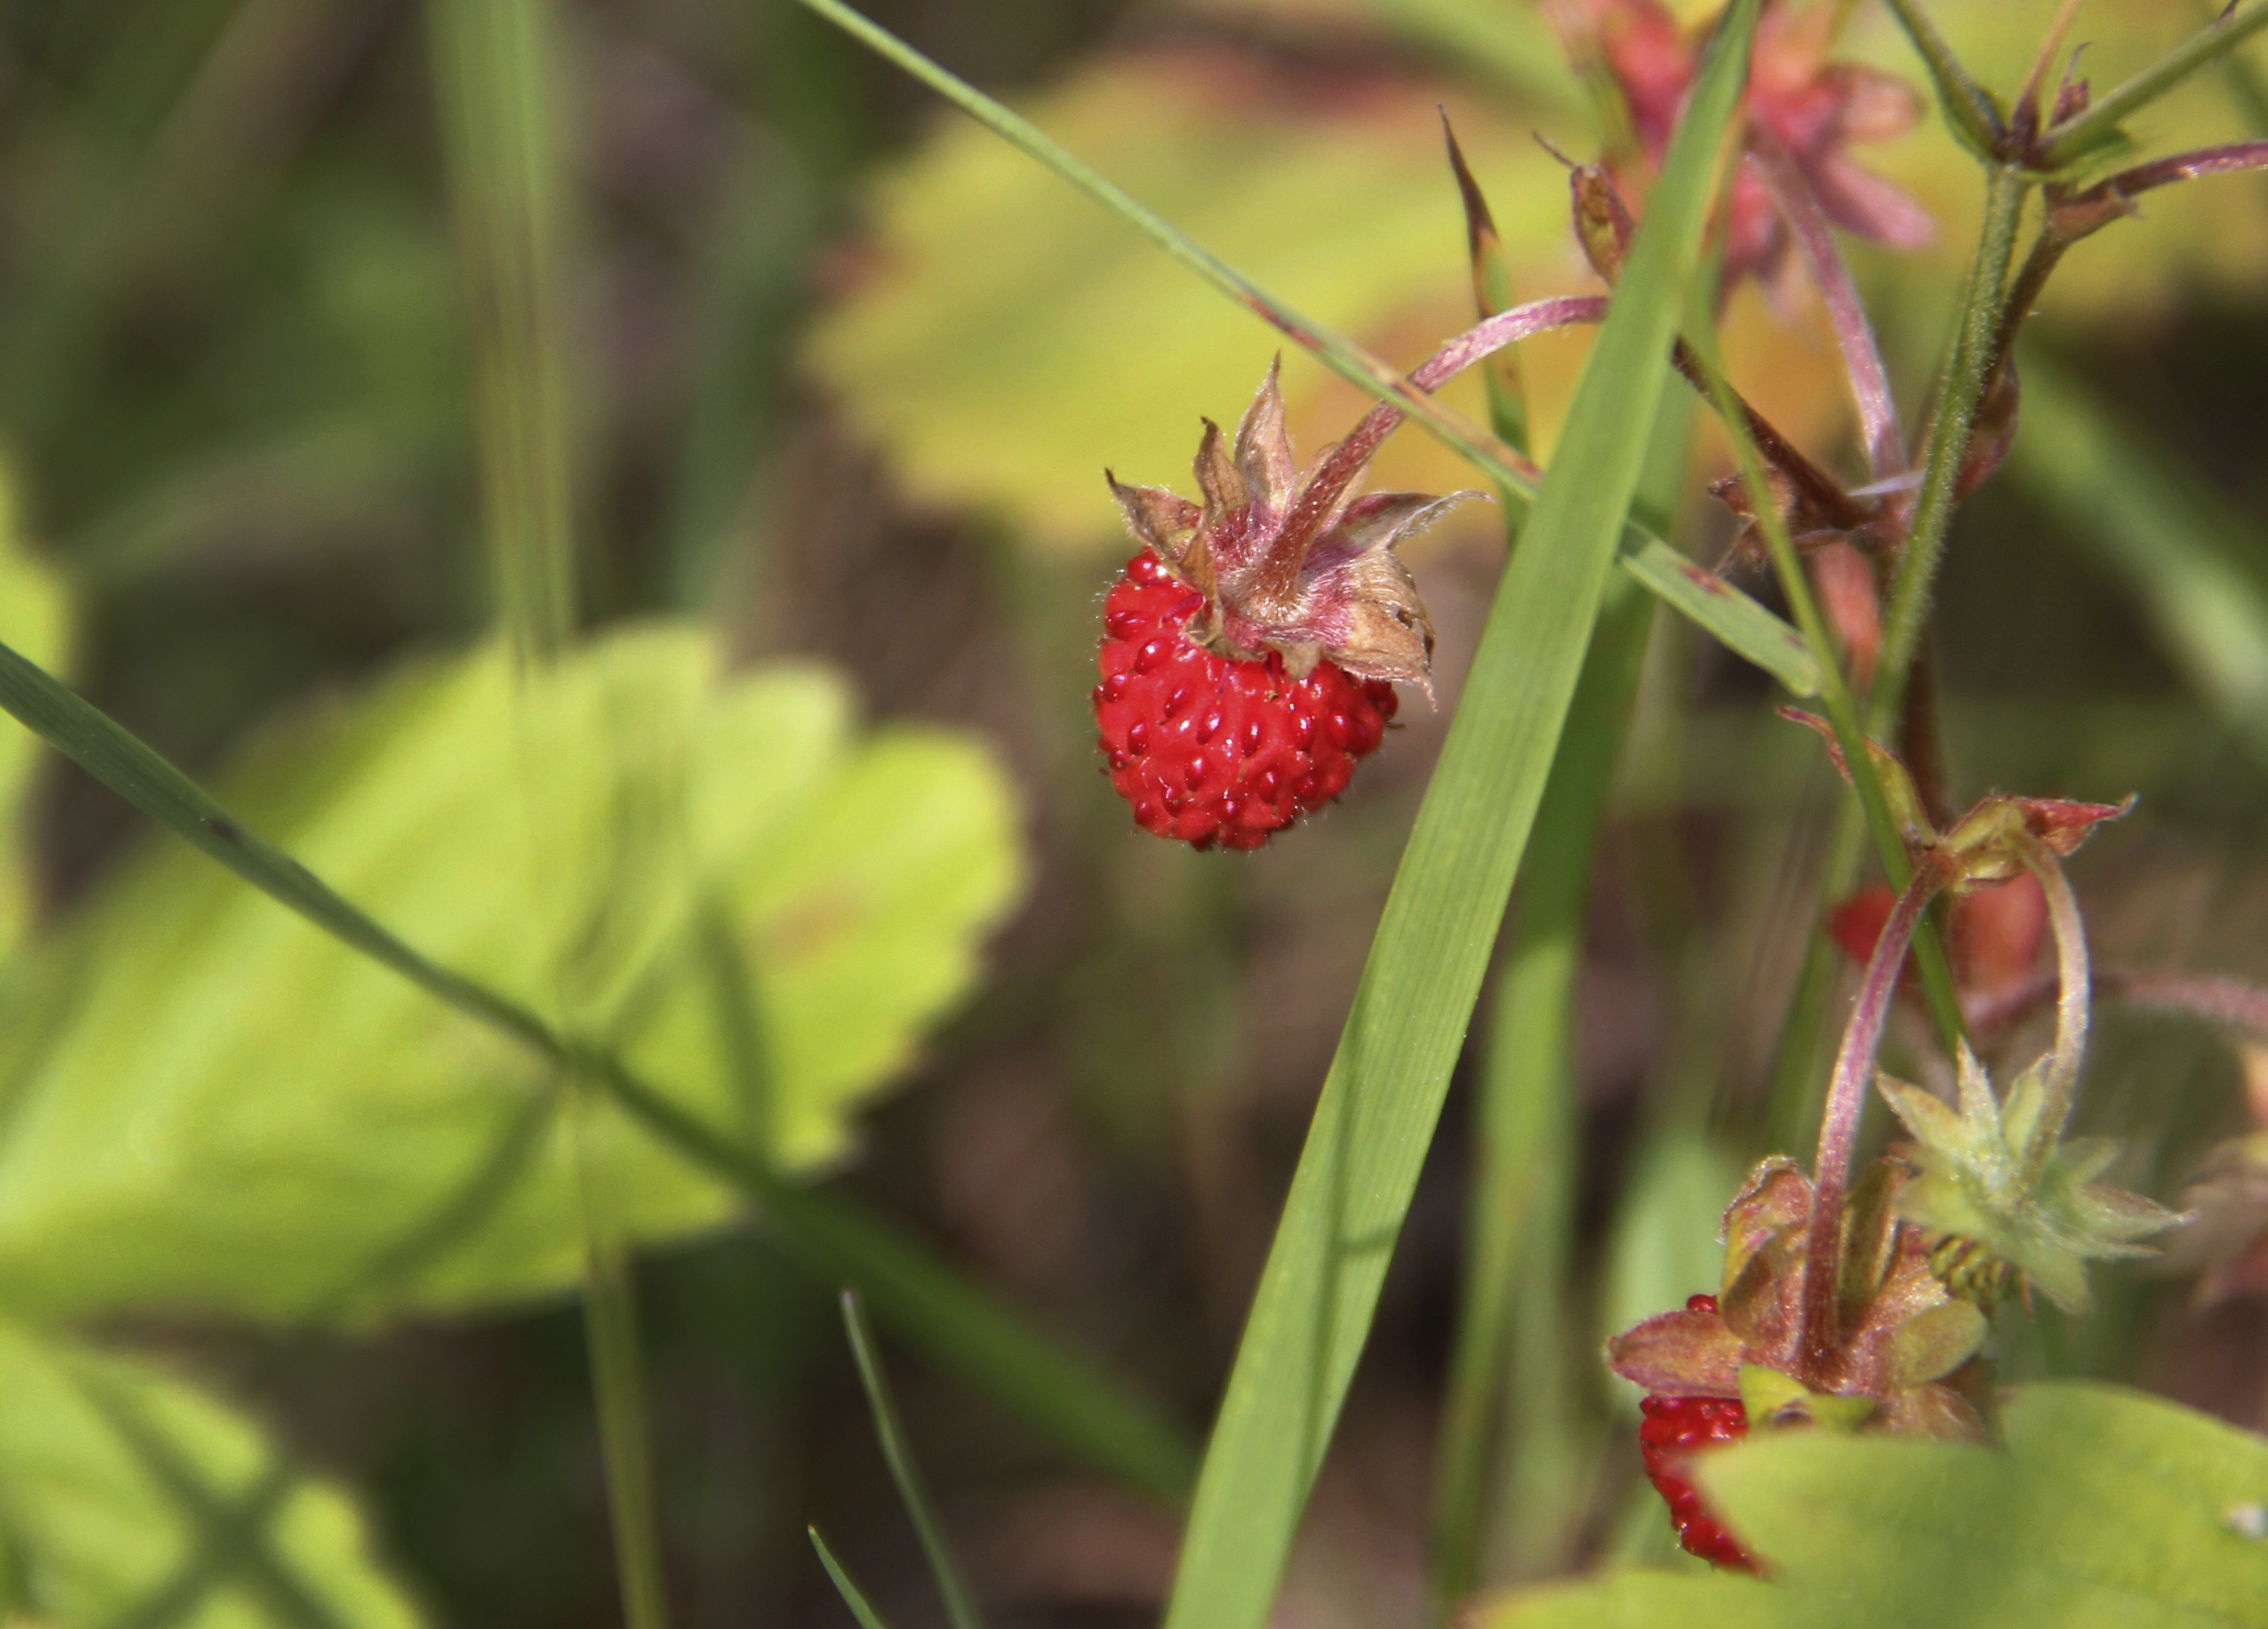
nature, blossom, plant, berry, leaf, flower, summer, red, produce, botany, flora, wildflower, nectar, macro photography, flowering plant, wild strawberry, fragaria vesca, land plant